Organ Sonatas (Bach)

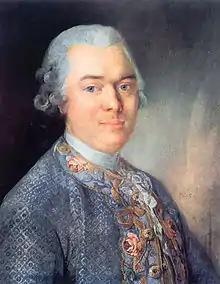
Gottfried van Swieten

The royal court was not the only place in Berlin where Bach was performed. The family of Daniel Itzig, banker to Frederick the Great and his father, also provided a cultural milieu for musical connoisseurs: four of his daughters, Sara, Zippora, Fanny and Bella (maternal grandmother of Felix Mendelssohn), were all keyboard players. Sara was the most gifted harpsichordist, of professional standard. When Wilhelm Friedemann Bach moved to Berlin from Dresden, she took lessons from him and provided him with some financial support in his old age. After her marriage to the banker Samuel Salomon Levy in 1784, she ran a weekly musical salon in their residence on the Museuminsel: the concert room housed both a harpsichord and a fortepiano and was large enough to accommodate a chamber orchestra. With the help of Wilhelm Friedemann and Carl Philipp Emanuel, Sara also built up a significant library of hand copies of Bach manuscripts. Her collection included Bach's organ sonatas, which eventually were passed on to her grandnephew Felix Mendelssohn; there was also a copy of the two harpsichord arrangement of the organ sonatas in the Itzig household, belonging to Sara's sister Fanny. Sara also commissioned works, including C. P. Bach's final composition, the Double concerto for harpsichord and fortepiano (1788). Her salon attracted the Berlin intelligentsia, including Alexander von Humboldt, Wilhelm von Humboldt, Friedrich Schleiermacher and Johann Gottlieb Fichte. Sara herself performed in public, including performances at the Sing-Akademie zu Berlin, from its foundation by Carl Friedrich Christian Fasch in 1791 until her retirement in 1810. Fasch's successor as director of the Sing-Akademie was Carl Friedrich Zelter, another devotee of Bach who later became Mendelssohn's teacher and mentor. Zelter ensured that Bach's organ works featured in the institution's "Ripienschule" instrumental concerts: both BWV 525 and BWV 526 were included in the concert programme. The collections of Bachiana of Sara Levy and C. P. E. Bach became part of the Sing-Akademie's library, now held in the Berlin State Library.